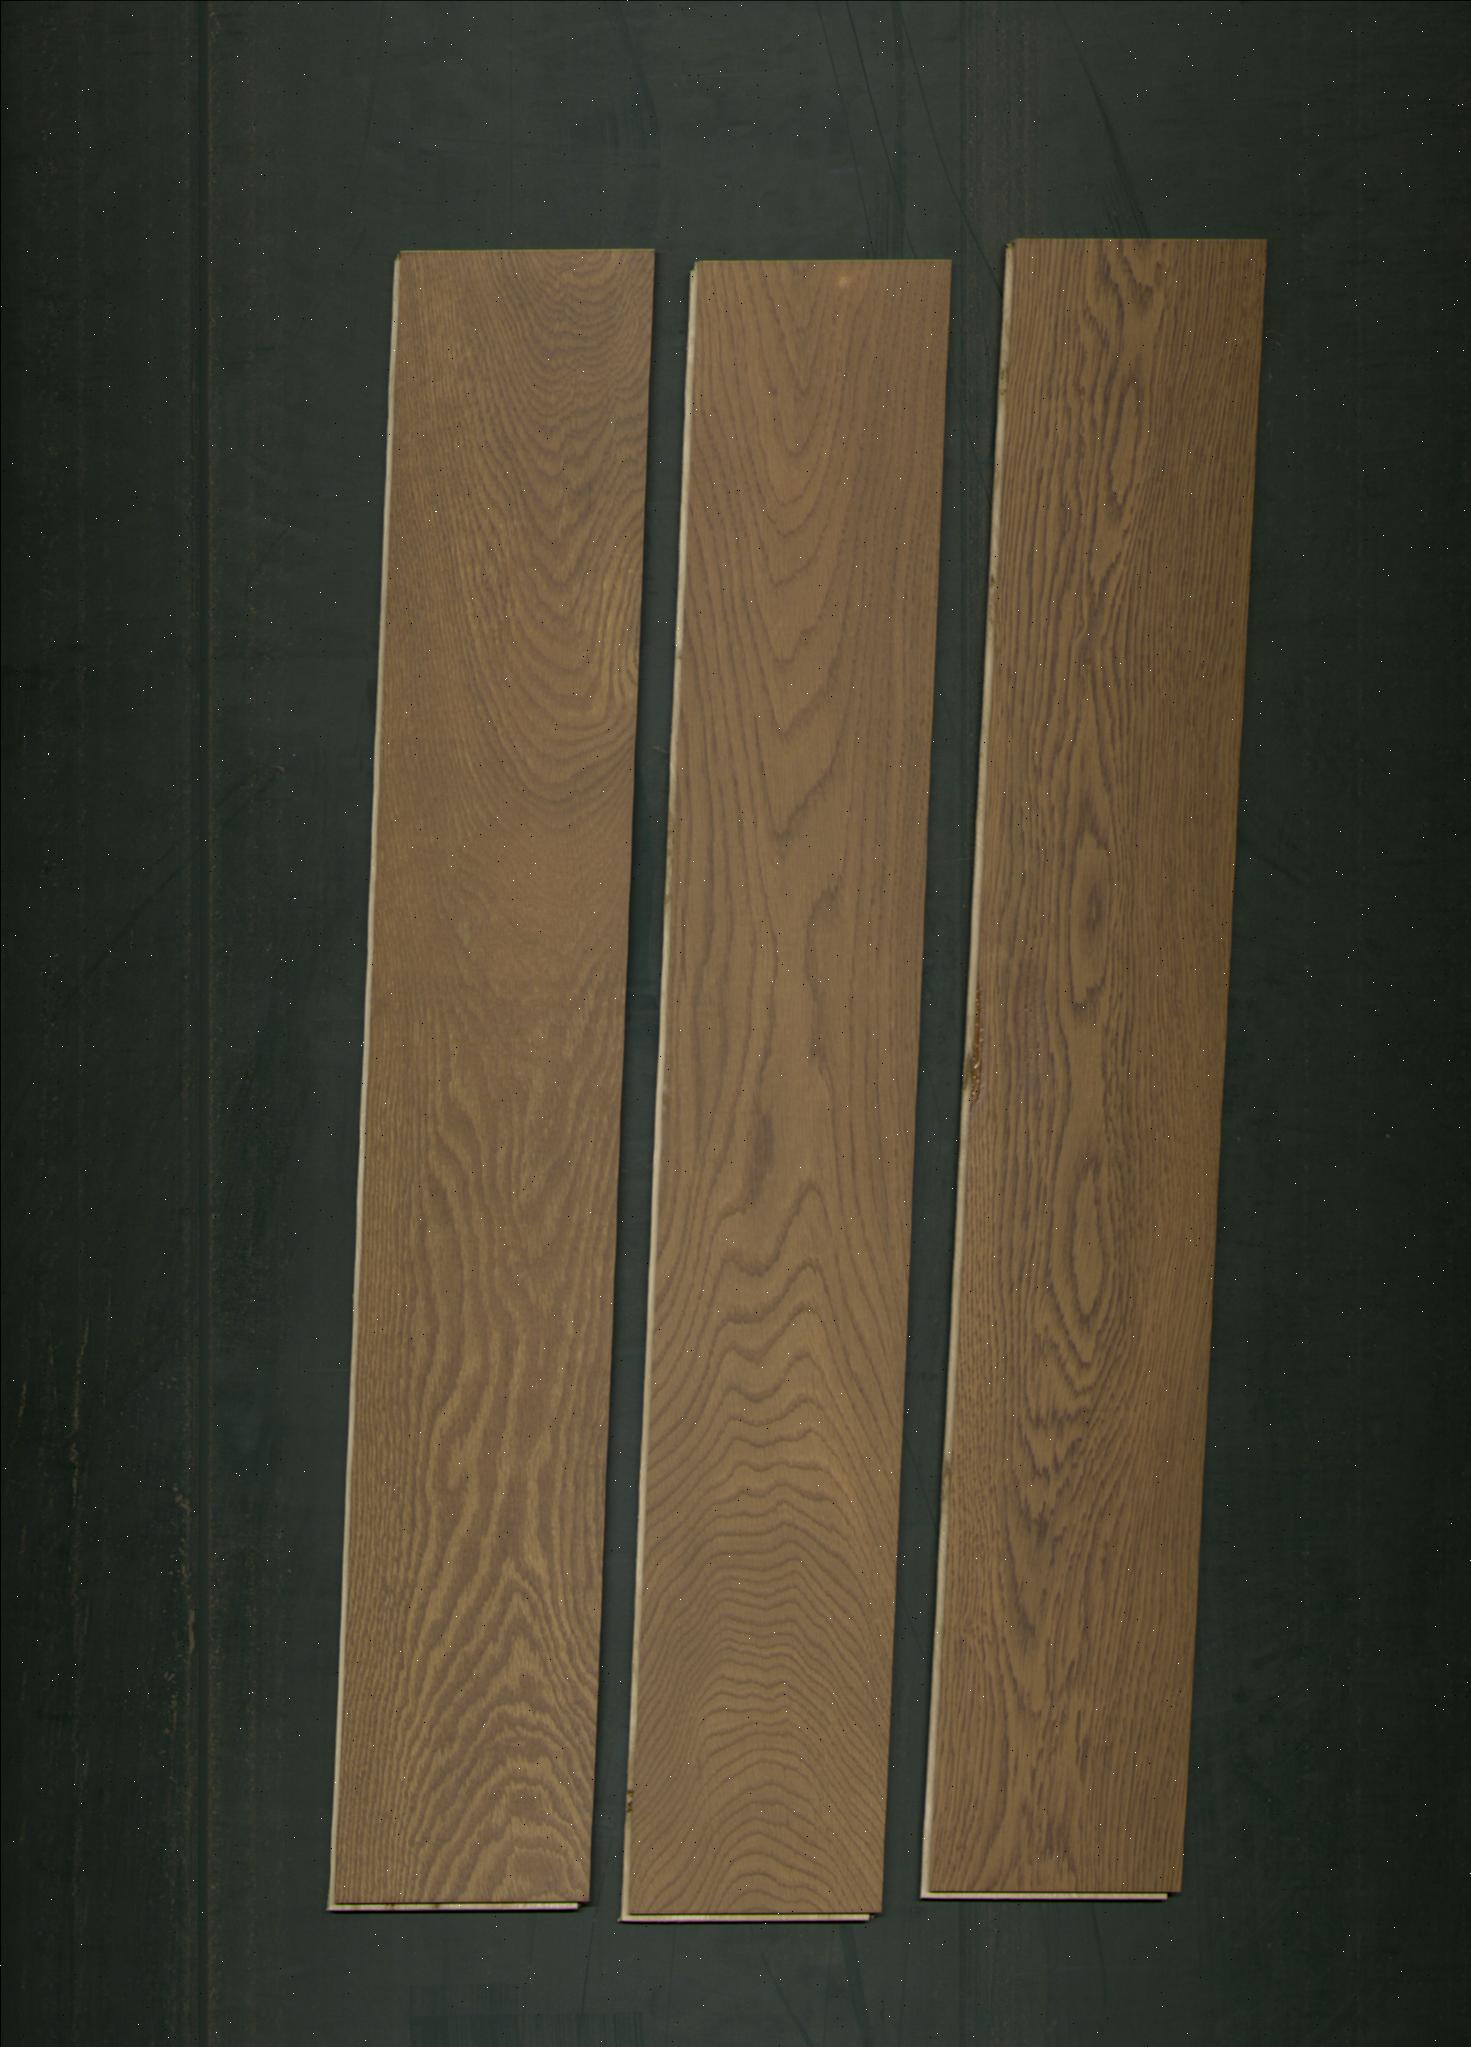
Label: mixers